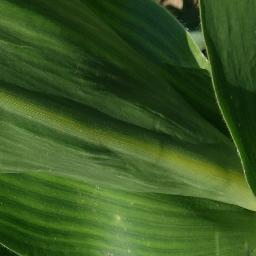
Label: Corn_(Maize)___Healthy